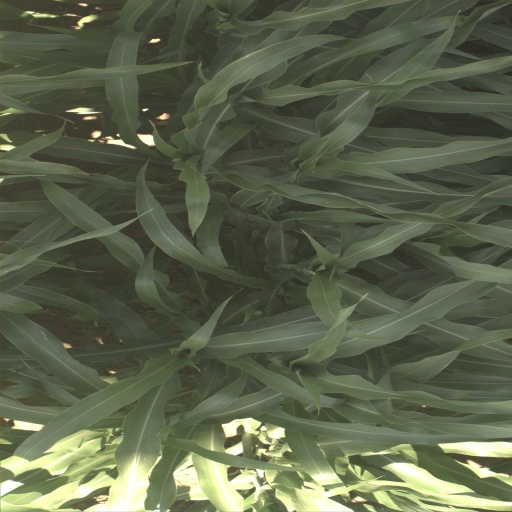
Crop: sorghum